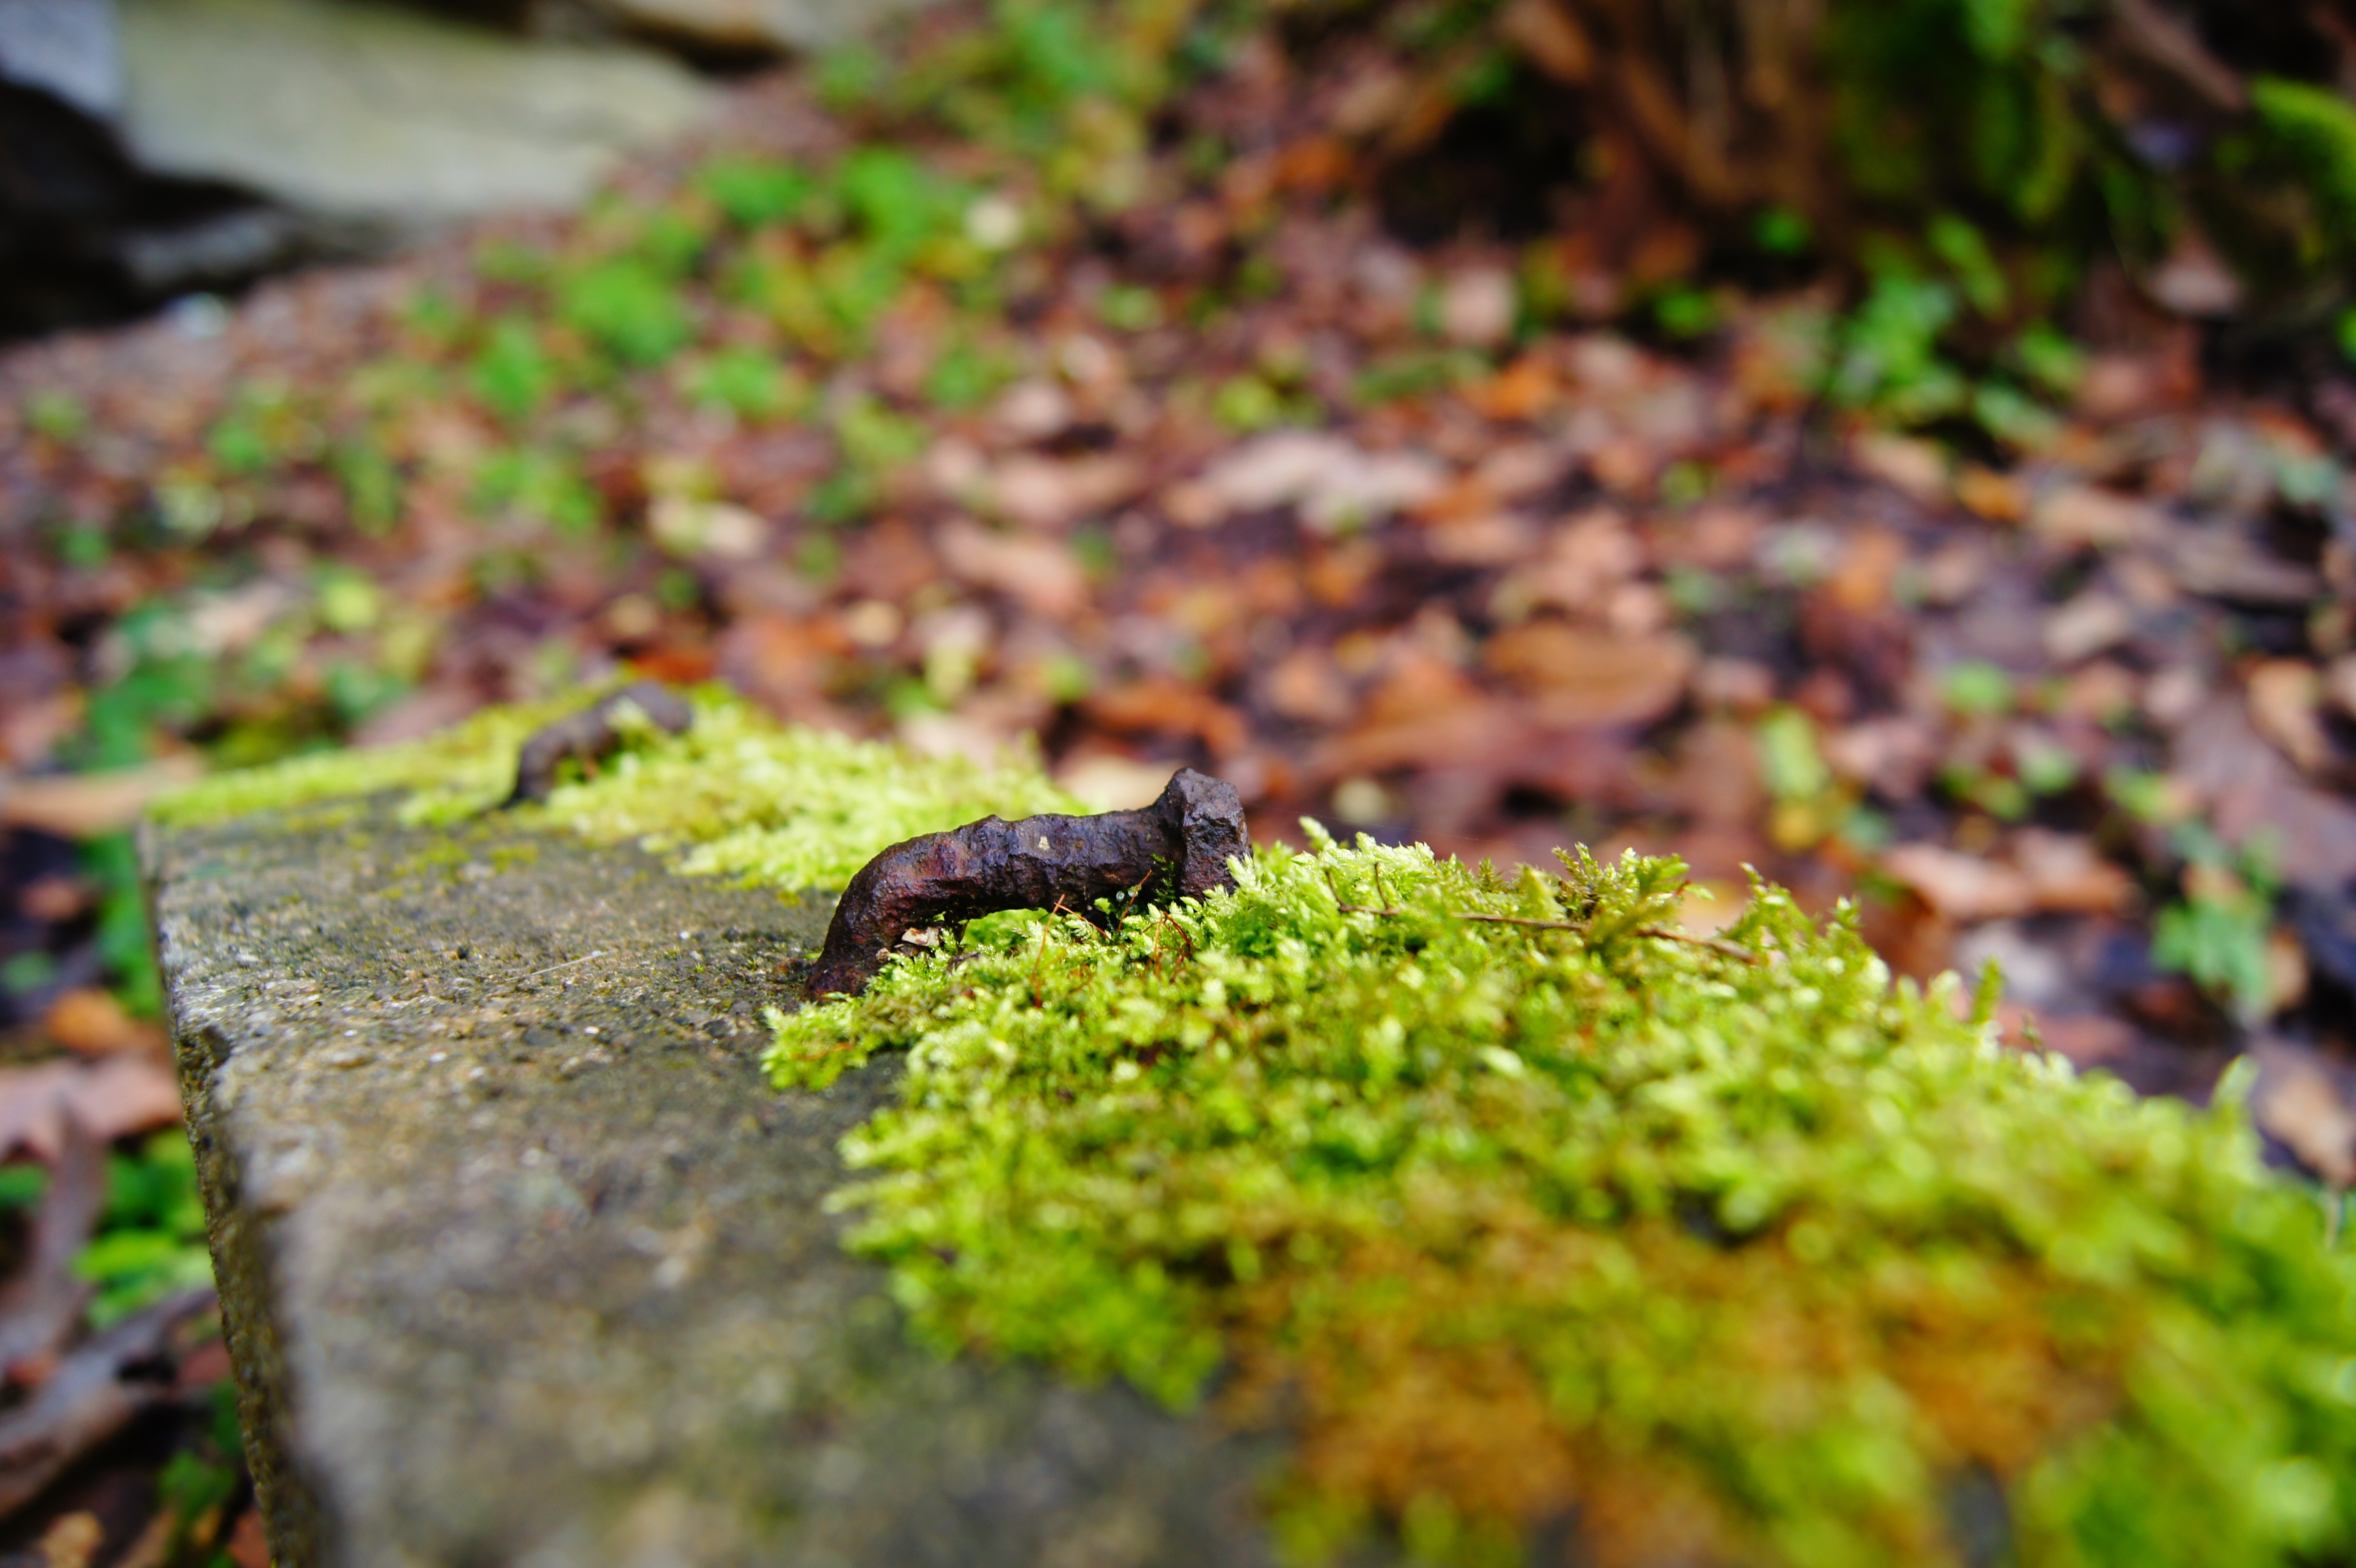
grass, plant, old, moss, wildlife, amphibian, nail, fauna, vegetation, newt, rusted, ecosystem, stainless, organism, non vascular land plant, salamandridae